David Levene (businessman)

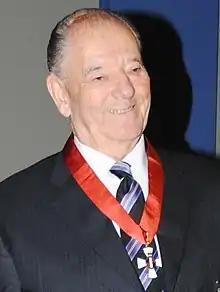
Levene in 2010

Sir David Raymond Levene (19 August 1929 – 11 August 2021) was a New Zealand businessman and philanthropist.